Rust

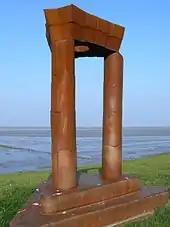
Cor-Ten is a group of steel alloys which were developed to eliminate the need for painting, and form a stable rust-like appearance after several years' exposure to weather.

Because of the widespread use and importance of iron and steel products, and that rusting severely compromises the strength, functionality and the appearance of such products - the prevention and control of rust is the basis of major economic activities in a number of specialized technologies. A brief overview of methods is presented here; for detailed coverage, see the cross-referenced articles.